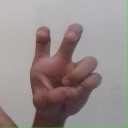
अक्षर: छ